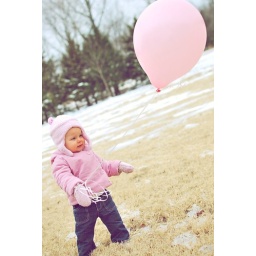
The birthday girl LOVED her balloons! She walked around the house with them all day long.